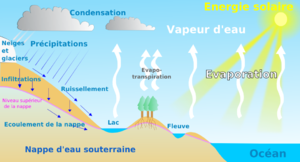
L’écohydrologie est un domaine interdisciplinaire qui étudie les interactions entre l'eau et les écosystèmes. C'est la partie de l'hydrologie focalisée sur l'écologie. Ces interactions peuvent avoir lieu au sein de milieux aquatiques, ou sur la terre. Les domaines de recherche en écohydrologie comprennent l'évapotranspiration et l'utilisation de l'eau de la plante, l'adaptation des organismes à leur environnement aquatique, l'influence de la végétation sur l'écoulement et la fonction des cours d'eau et les réactions entre les processus écologiques et le cycle hydrologique.
L'hydrosphère est l'ensemble des zones d'une planète où l'eau est présente. Elle concerne aussi bien l'eau sous forme liquide, que sous forme solide ou gazeuse. Il y a donc recoupement avec les notions de cryosphère pour l'eau à l'état solide, et d'atmosphère pour la vapeur d'eau. Il reste également à inclure l'eau contenue dans les êtres vivants, composant la biosphère, même si elle représente la plus petite proportion de l'hydrosphère.
En hydrologie, le ruissellement est l'écoulement des eaux à la surface de la terre, notamment la surface des sols, contrairement à celle y pénétrant par infiltration. L'intensité des précipitations favorise le ruissellement en proportion de l'insuffisance de l'infiltration et de la capacité de rétention de la surface du sol.
Le cycle de l'eau est un phénomène naturel qui représente le parcours entre les grands réservoirs d'eau liquide, solide ou de vapeur d'eau sur Terre : les océans, l'atmosphère, les lacs, les cours d'eau, les nappes d'eaux souterraines et les glaciers. Le « moteur » de ce cycle est l'énergie solaire qui, en favorisant l'évaporation de l'eau, entraîne tous les autres échanges.